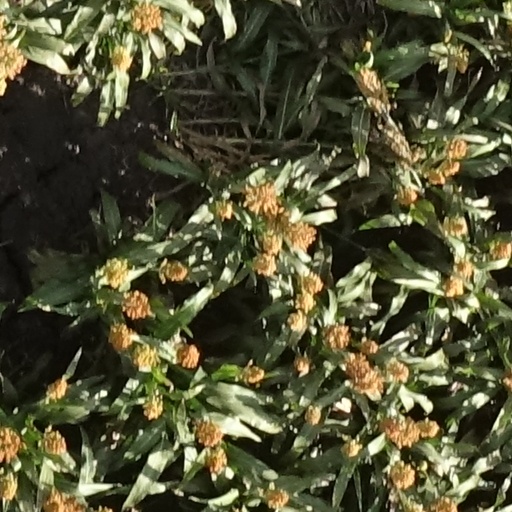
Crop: sorghum